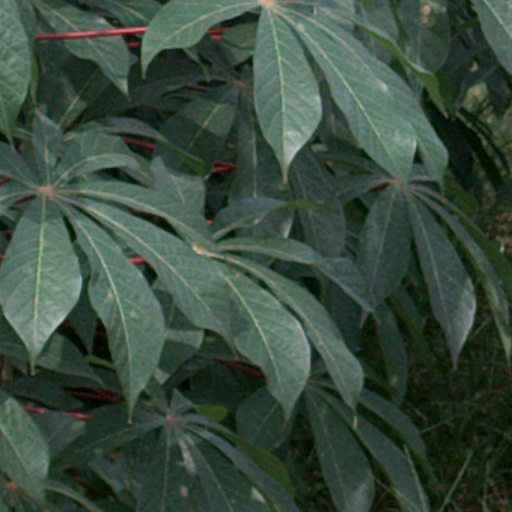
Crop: cassava